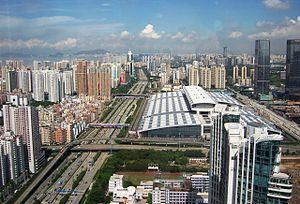
L'architecture et l'urbanisme contemporains en Chine sont issus de la mutation rapide, après 1976-78, de l'économie de la république populaire de Chine avec le passage d'une économie planifiée à une économie socialiste de marché. Mais la Chine n'a, pour autant, jamais tourné le dos à son identité communiste.